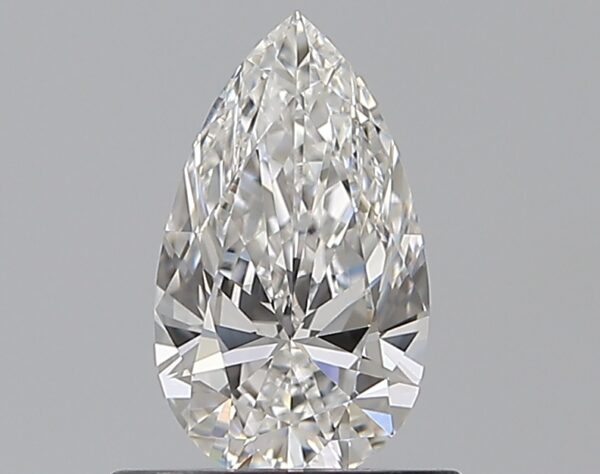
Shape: pear
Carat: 0.6
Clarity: VVS1
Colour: E
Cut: EX
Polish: EX
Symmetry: VG
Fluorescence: N
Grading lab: GIA
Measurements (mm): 7.91 x 4.59 x 2.72